Nintendo 64 accessories

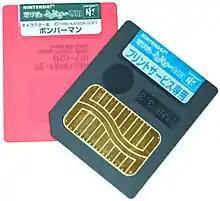
SmartMedia cards for "Mario no Photopi"

SmartMedia memory cards for contain images, backgrounds, borders, and other media assets for editing the user's photos.